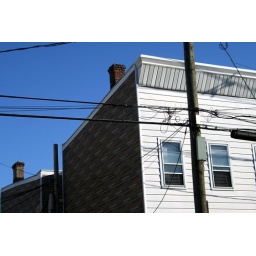
There is a nice wooden house somewhere underneath that vinyl and the 50's style tar paper.